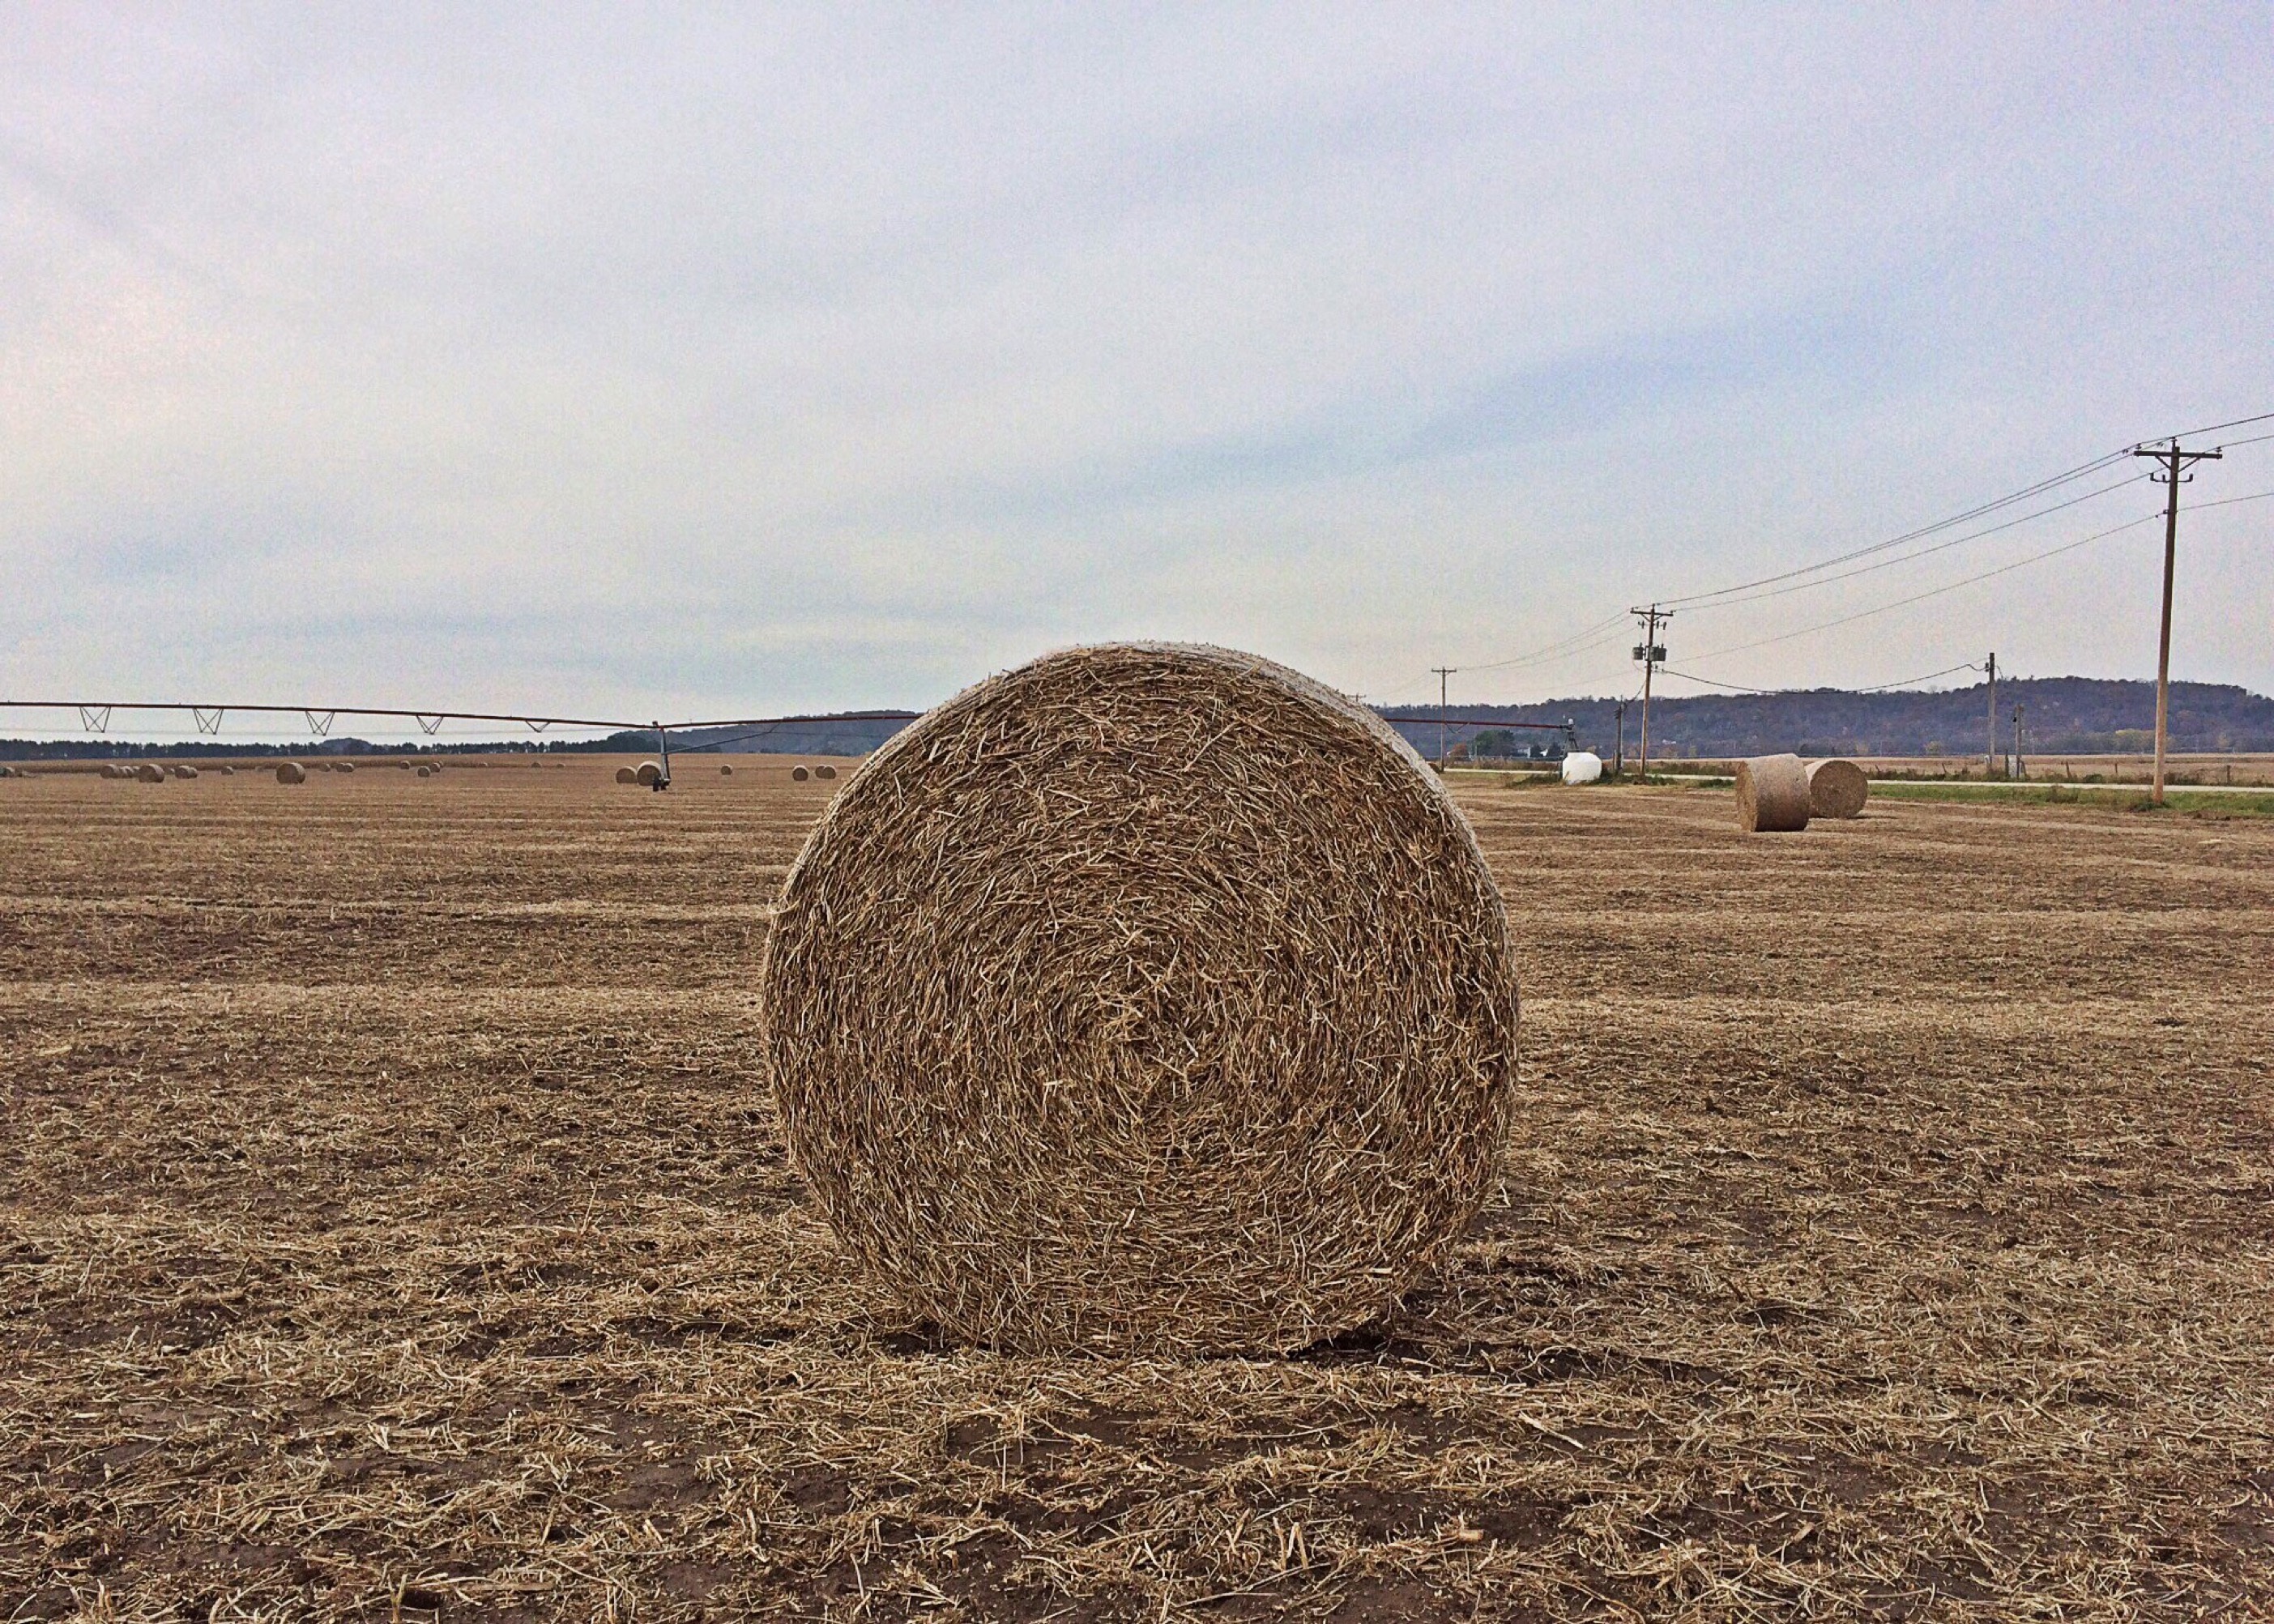
plant, hay, bale, field, farm, prairie, harvest, crop, soil, agriculture, plain, straw, rural area, grass family